Conquest

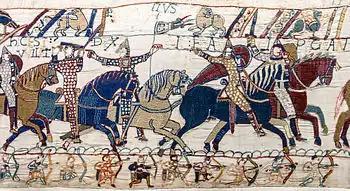
William the Conqueror leads his troops at the Battle of Hastings, 1066, Bayeux Tapestry.

Looting by a victorious army during war has been a common practice throughout recorded history. In the wake of the Napoleonic Wars and particularly after World War II, norms against wartime plunder became widely accepted. In modern armed conflicts, looting is prohibited by international law, and constitutes a war crime.